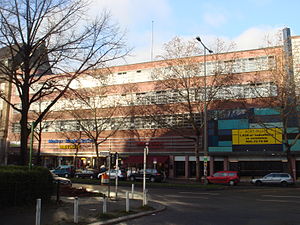
Terrorangrebet i Vestberlin i 1986
Roxy-Palast, bygningen hvor diskoteket La Belle lå
Terrorangrebet i Vestberlin blev udført den 5. april 1986 hvor tre personer blev dræbt og 229 andre blev såret da diskoteket La Belle blev bombet i Vestberlin. Diskoteket, som var placeret i Roxy-Palast-bygningen, blev ofte besøgt af soldater fra det amerikanske militær hvoraf to mistede livet og 79 andre blev såret ved angrebet.